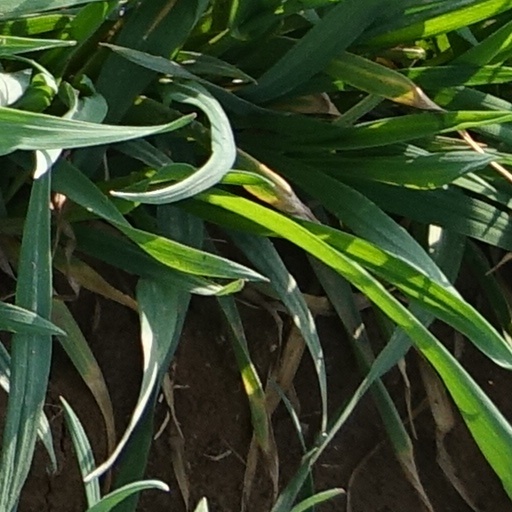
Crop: wheat